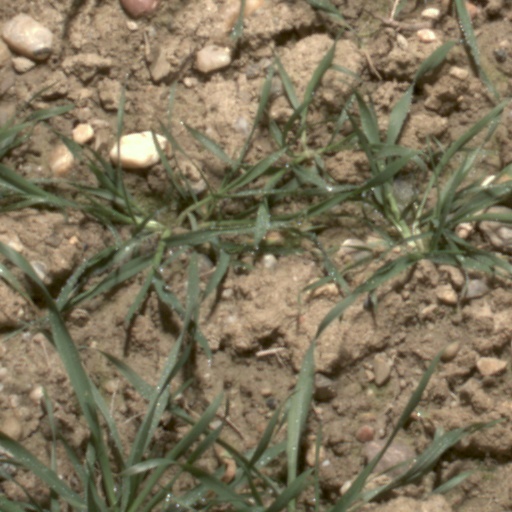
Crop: wheat